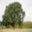
Label: oak_tree